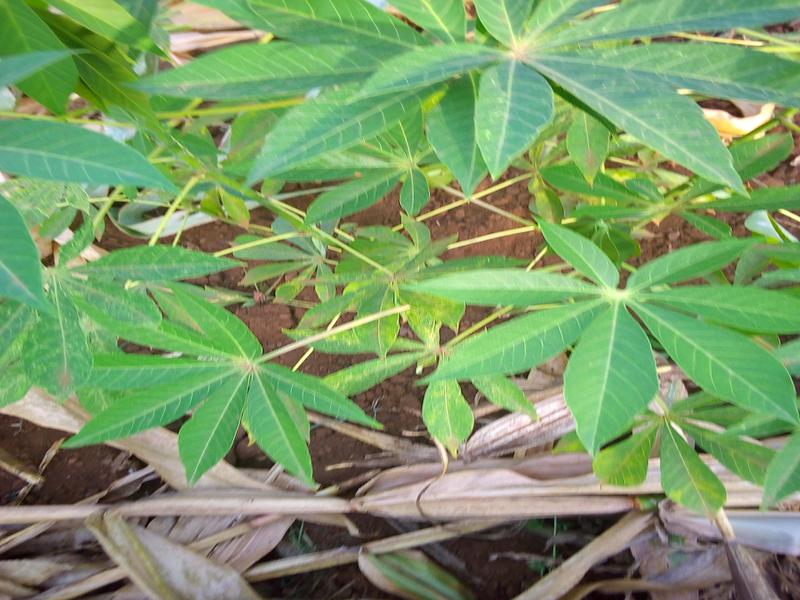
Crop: cassava
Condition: healthy